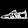
Label: Sandal